Kullback–Leibler divergence

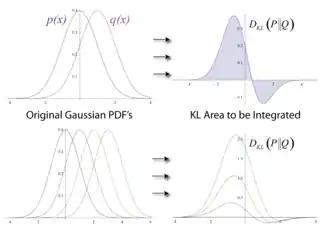
Illustration of the relative entropy for two normal distributions. The typical asymmetry is clearly visible.

In information theory, the Kraft–McMillan theorem establishes that any directly decodable coding scheme for coding a message to identify one value formula_54 out of a set of possibilities can be seen as representing an implicit probability distribution formula_55 over , where formula_56 is the length of the code for formula_54 in bits. Therefore, relative entropy can be interpreted as the expected extra message-length per datum that must be communicated if a code that is optimal for a given (wrong) distribution is used, compared to using a code based on the true distribution : it is the "excess" entropy.